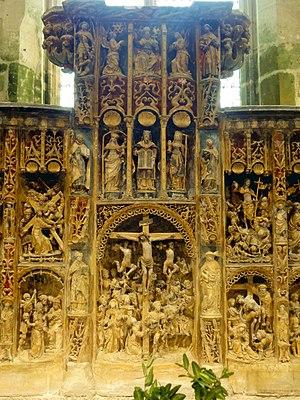
Retable de Nucourt - voir titre.
L'église Saint-Quentin est une église catholique paroissiale située à Nucourt, en France. Comme pour beaucoup d'autres églises vexinoises, le plan rectangulaire d'apparence simple et la relative homogénéité des élévations extérieures, imputable à la réfection d'une bonne partie de fenêtres, cachent en réalité un édifice complexe d'une grande diversité stylistique. L'église de Nucourt se singularise surtout par son implantation loin de toute habitation, et par ses deux clochers issus de deux époques différentes. Le clocher-porche occidental, inachevé, est de style Renaissance, et date de 1560 environ. Le clocher en bâtière central est de style gothique primitif, et date des alentours de 1175. Il peut être considéré comme l'archétype des clochers gothiques du Vexin. Sa base et le croisillon sud sont un peu antérieurs, et constituent les parties les plus anciennes de l'église.